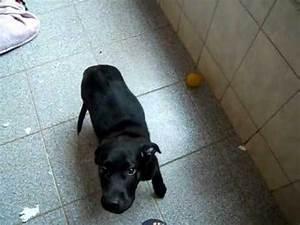
dog